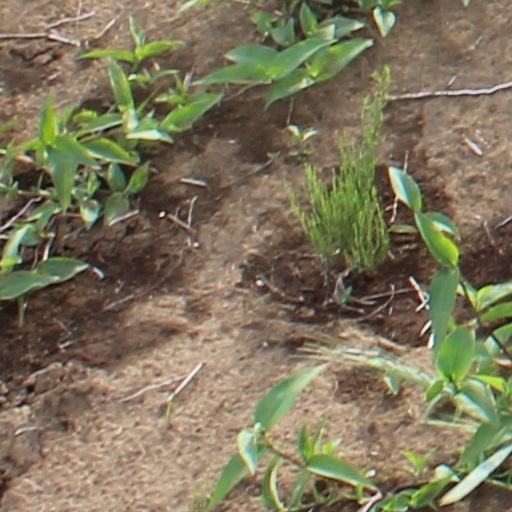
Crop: wheat